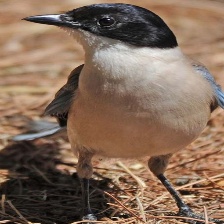
Species: IBERIAN MAGPIE
Scientific name: CYANOPICA COOKI
ImageNet parent category: magpie